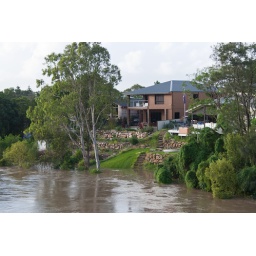
View of houses in Loganholme from bridge near Logan River Parklands, Beenleigh